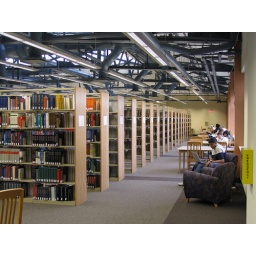
The library stacks in a row of multiple book holding areas.